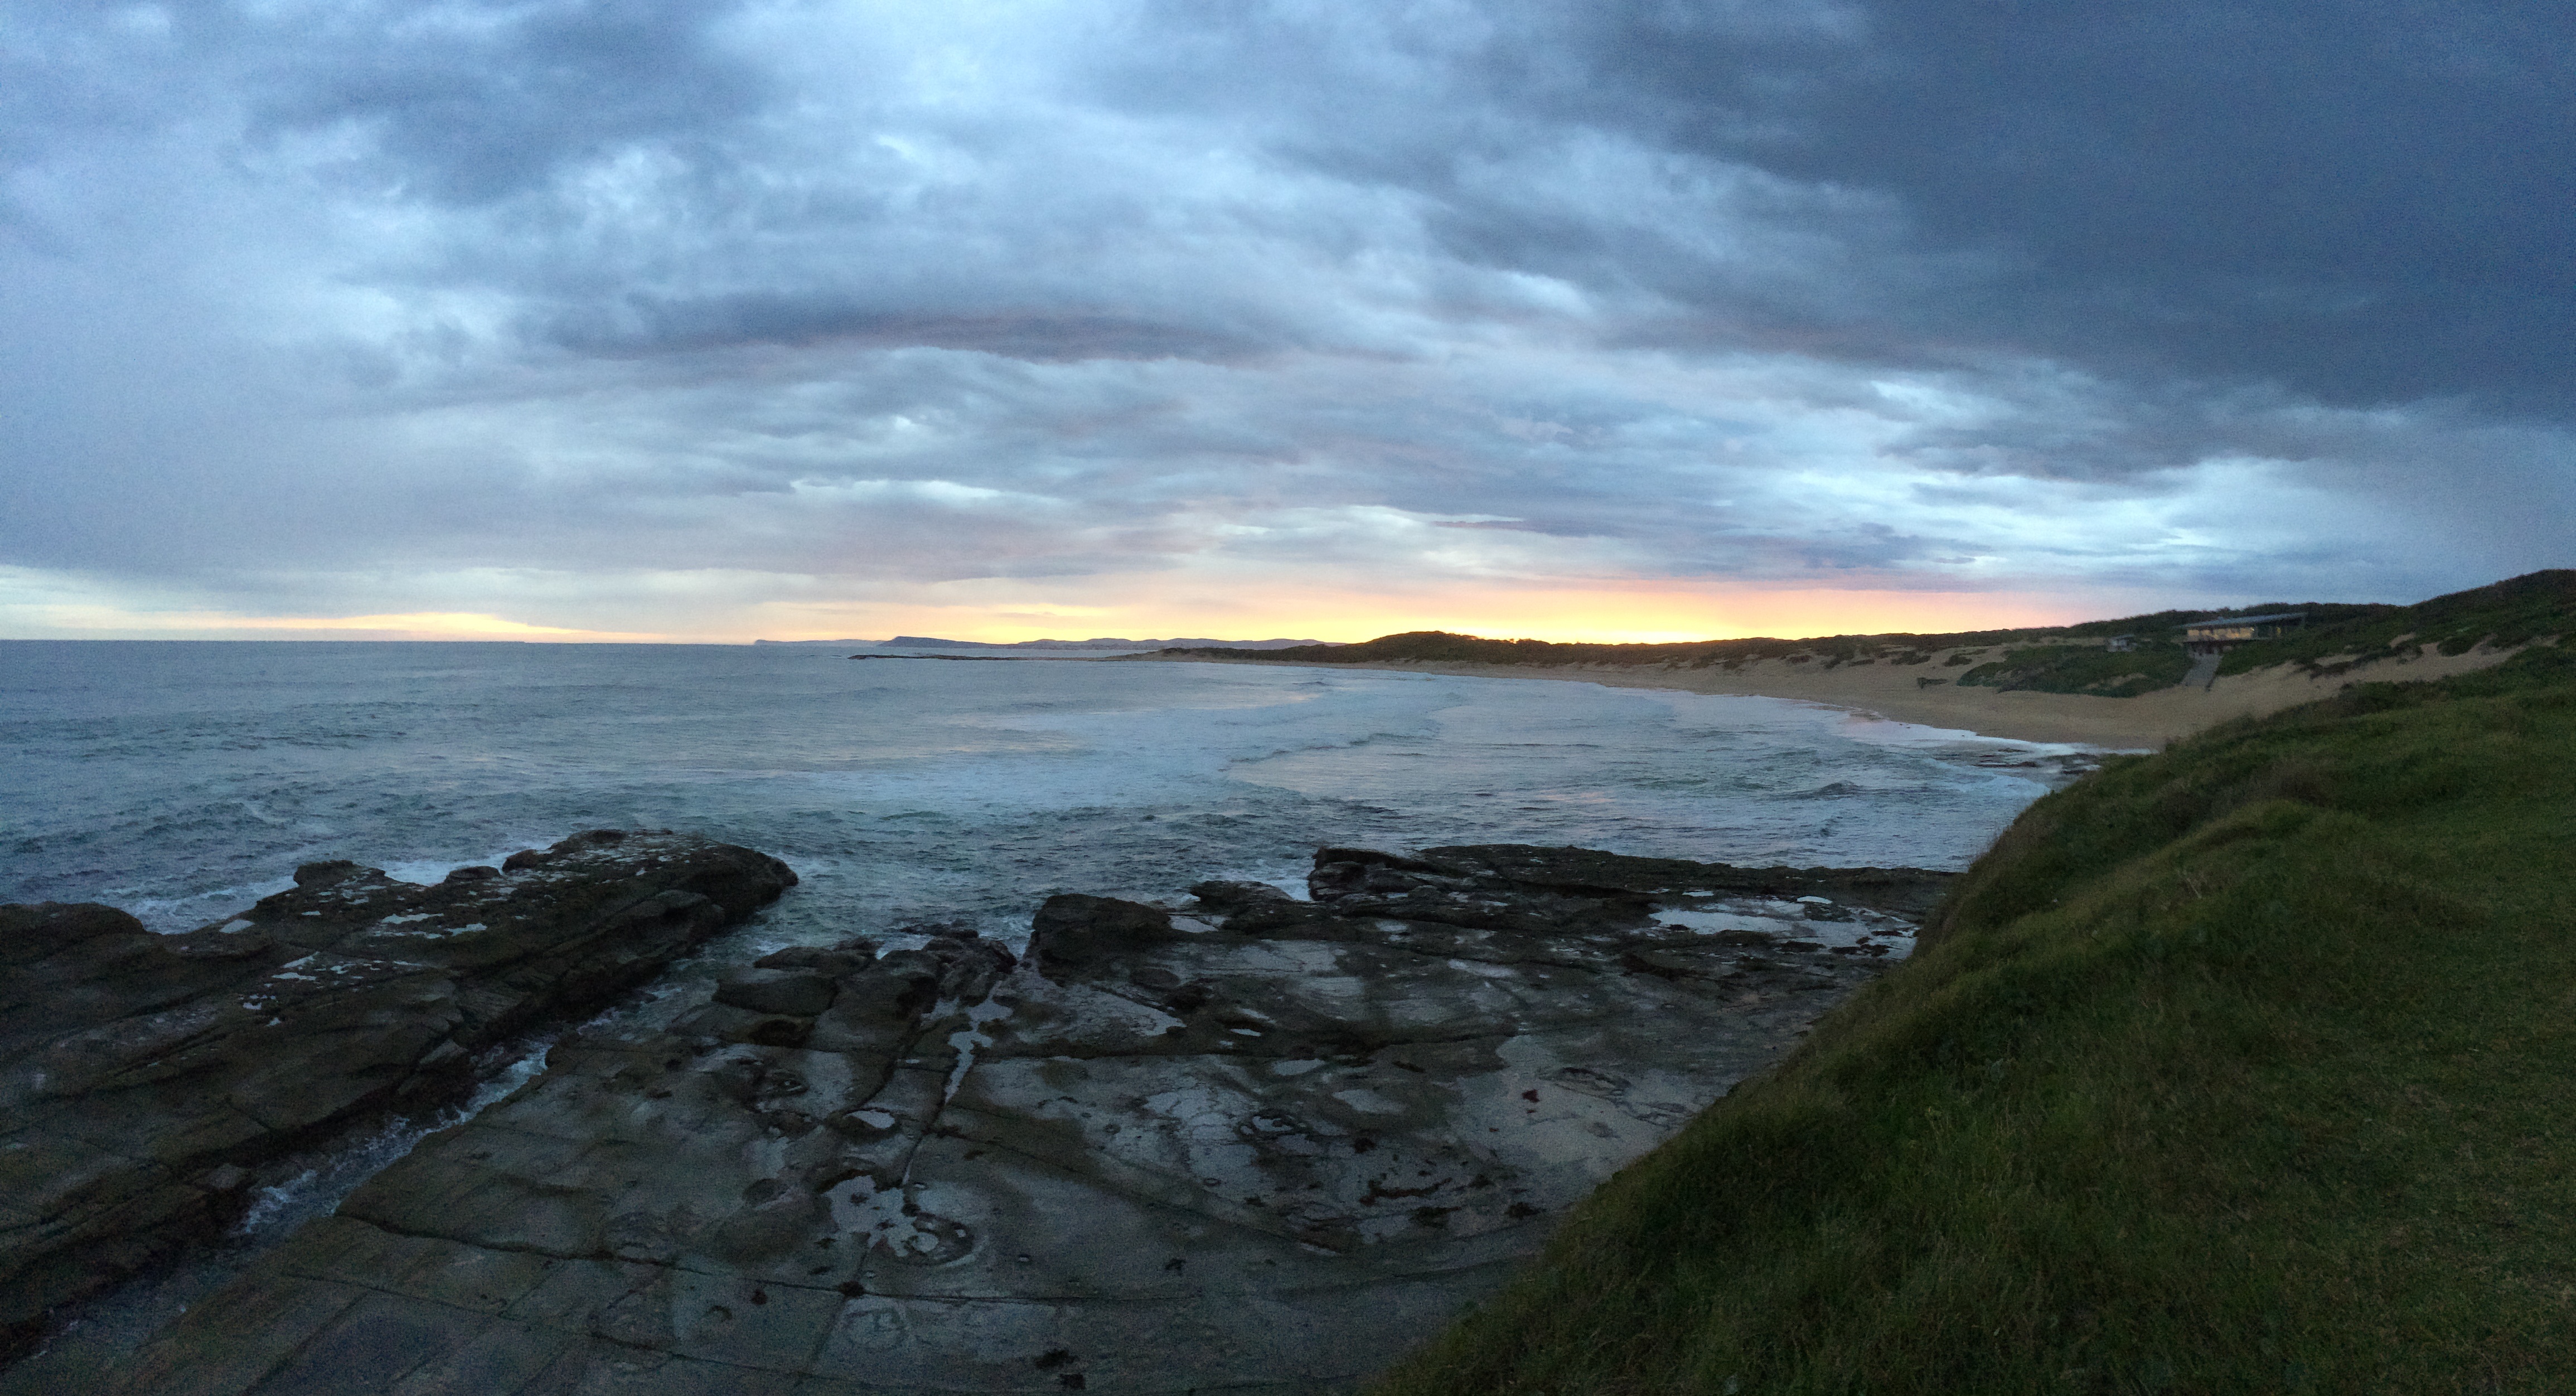
beach, landscape, sea, coast, rock, ocean, horizon, cloud, sky, sunrise, sunset, morning, shore, wave, dawn, travel, cliff, dusk, cove, weather, bay, terrain, body of water, loch, cape, wind wave